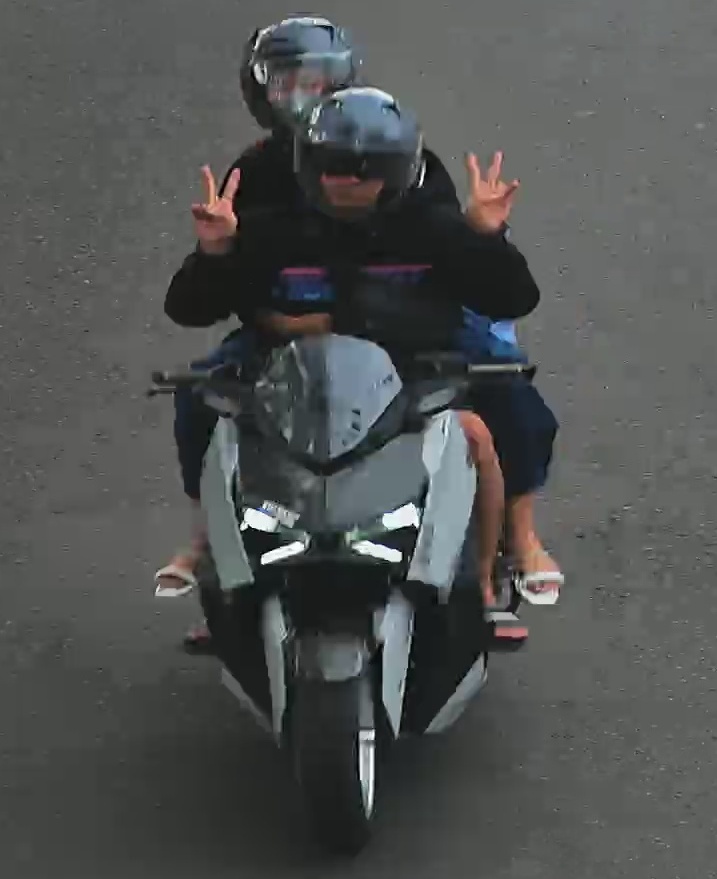
person-with-helmet: 2
person-without-helmet: 0